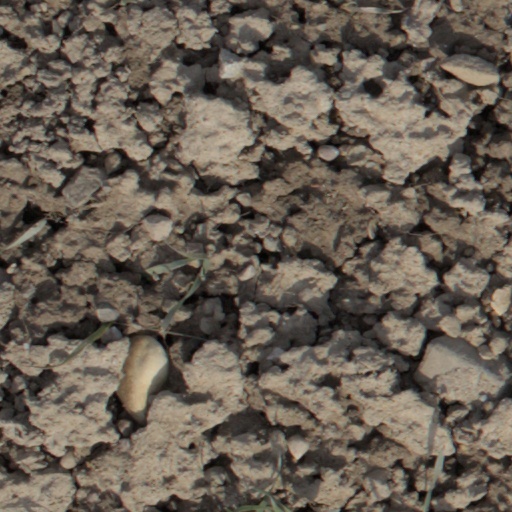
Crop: wheat